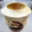
Label: bowl